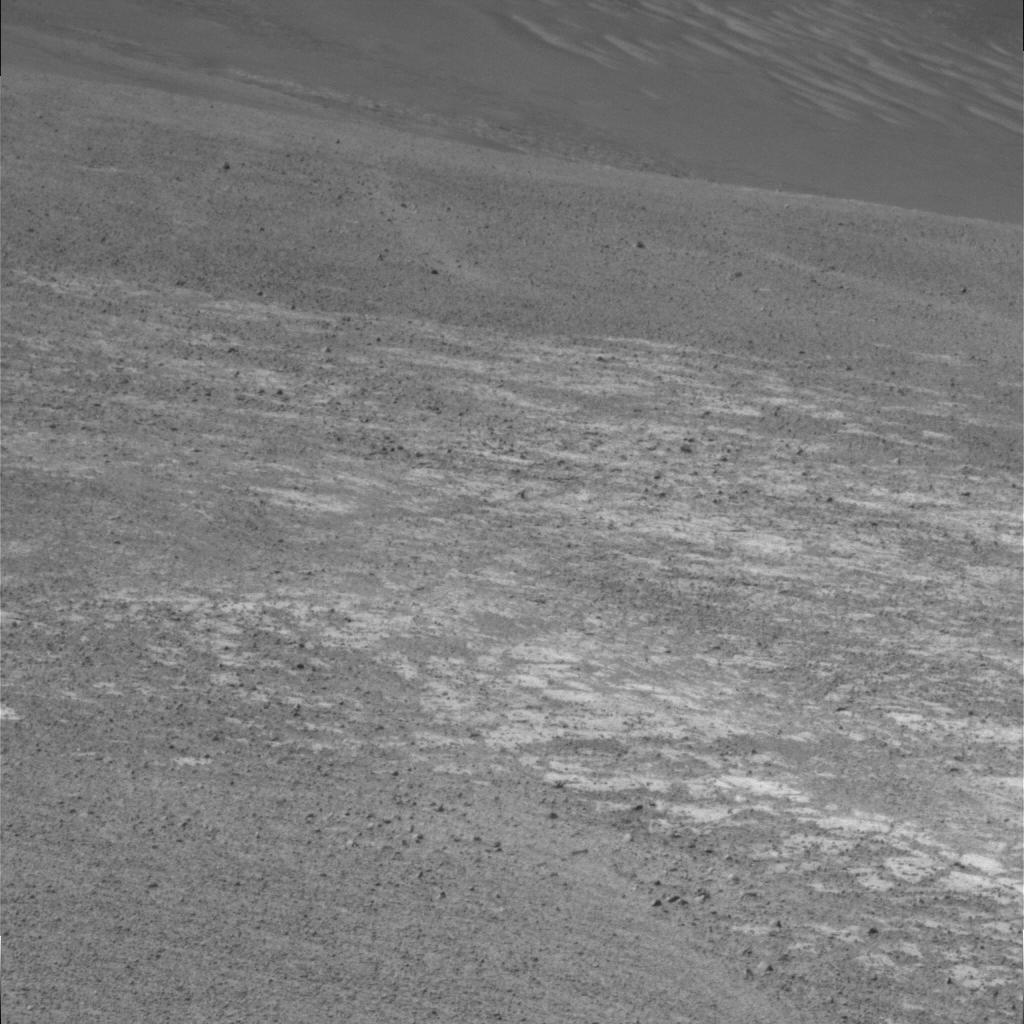
Surface features visible: Rock Outcrops, Clasts, Dunes/Ripples, Soil, Nearby Surface